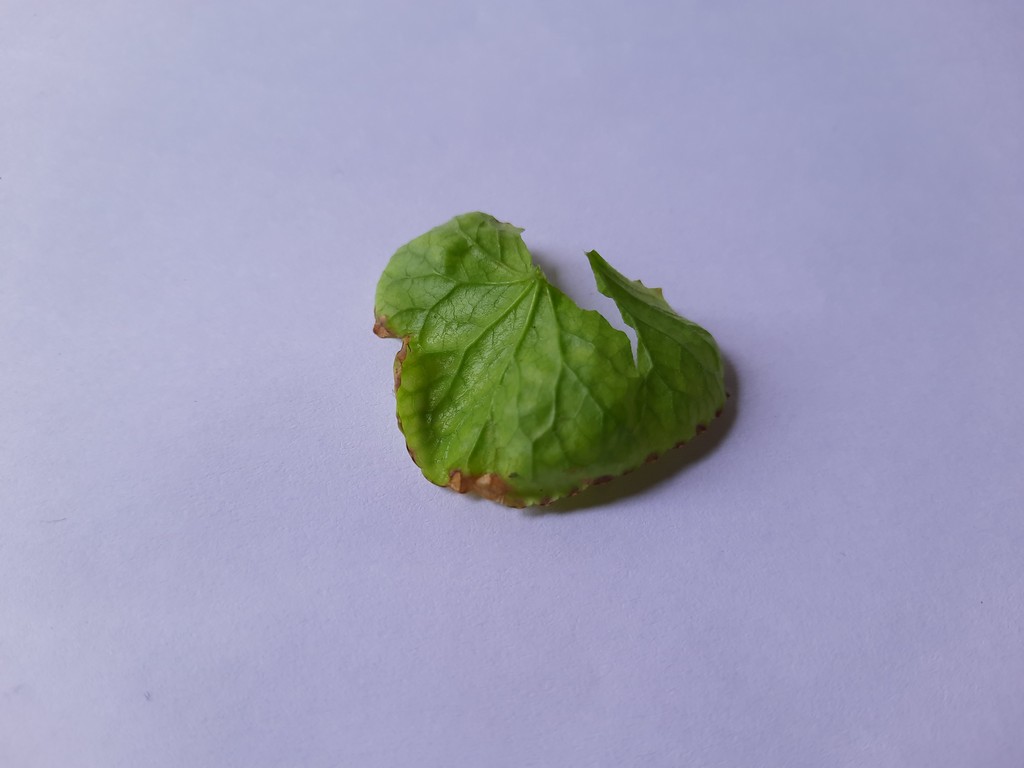
Label: Unhealthy